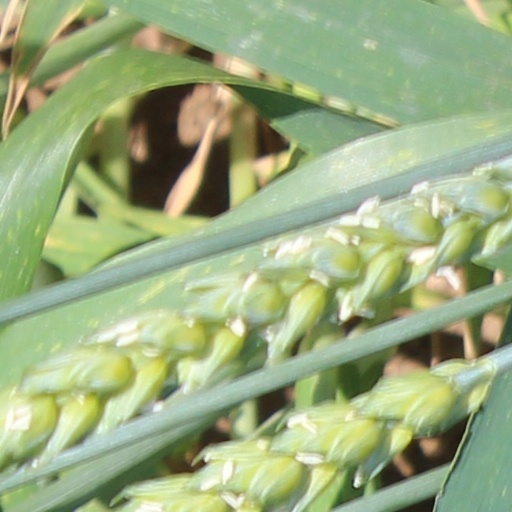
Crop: wheat